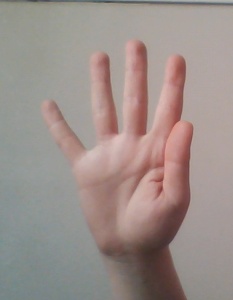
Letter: sheen